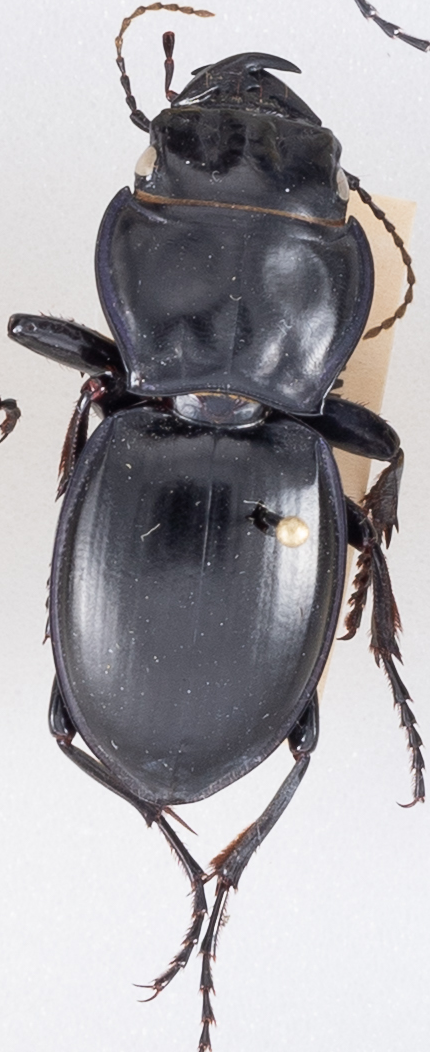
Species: Pasimachus californicus
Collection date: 2019-07-29
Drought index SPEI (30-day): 0.39
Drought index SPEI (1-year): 1.69
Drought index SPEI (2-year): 0.9